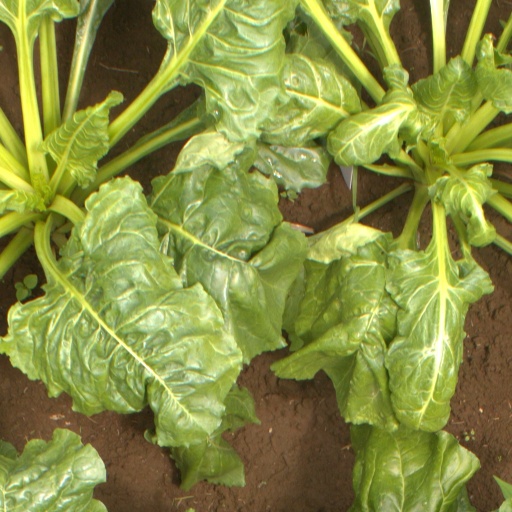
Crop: sugar beet